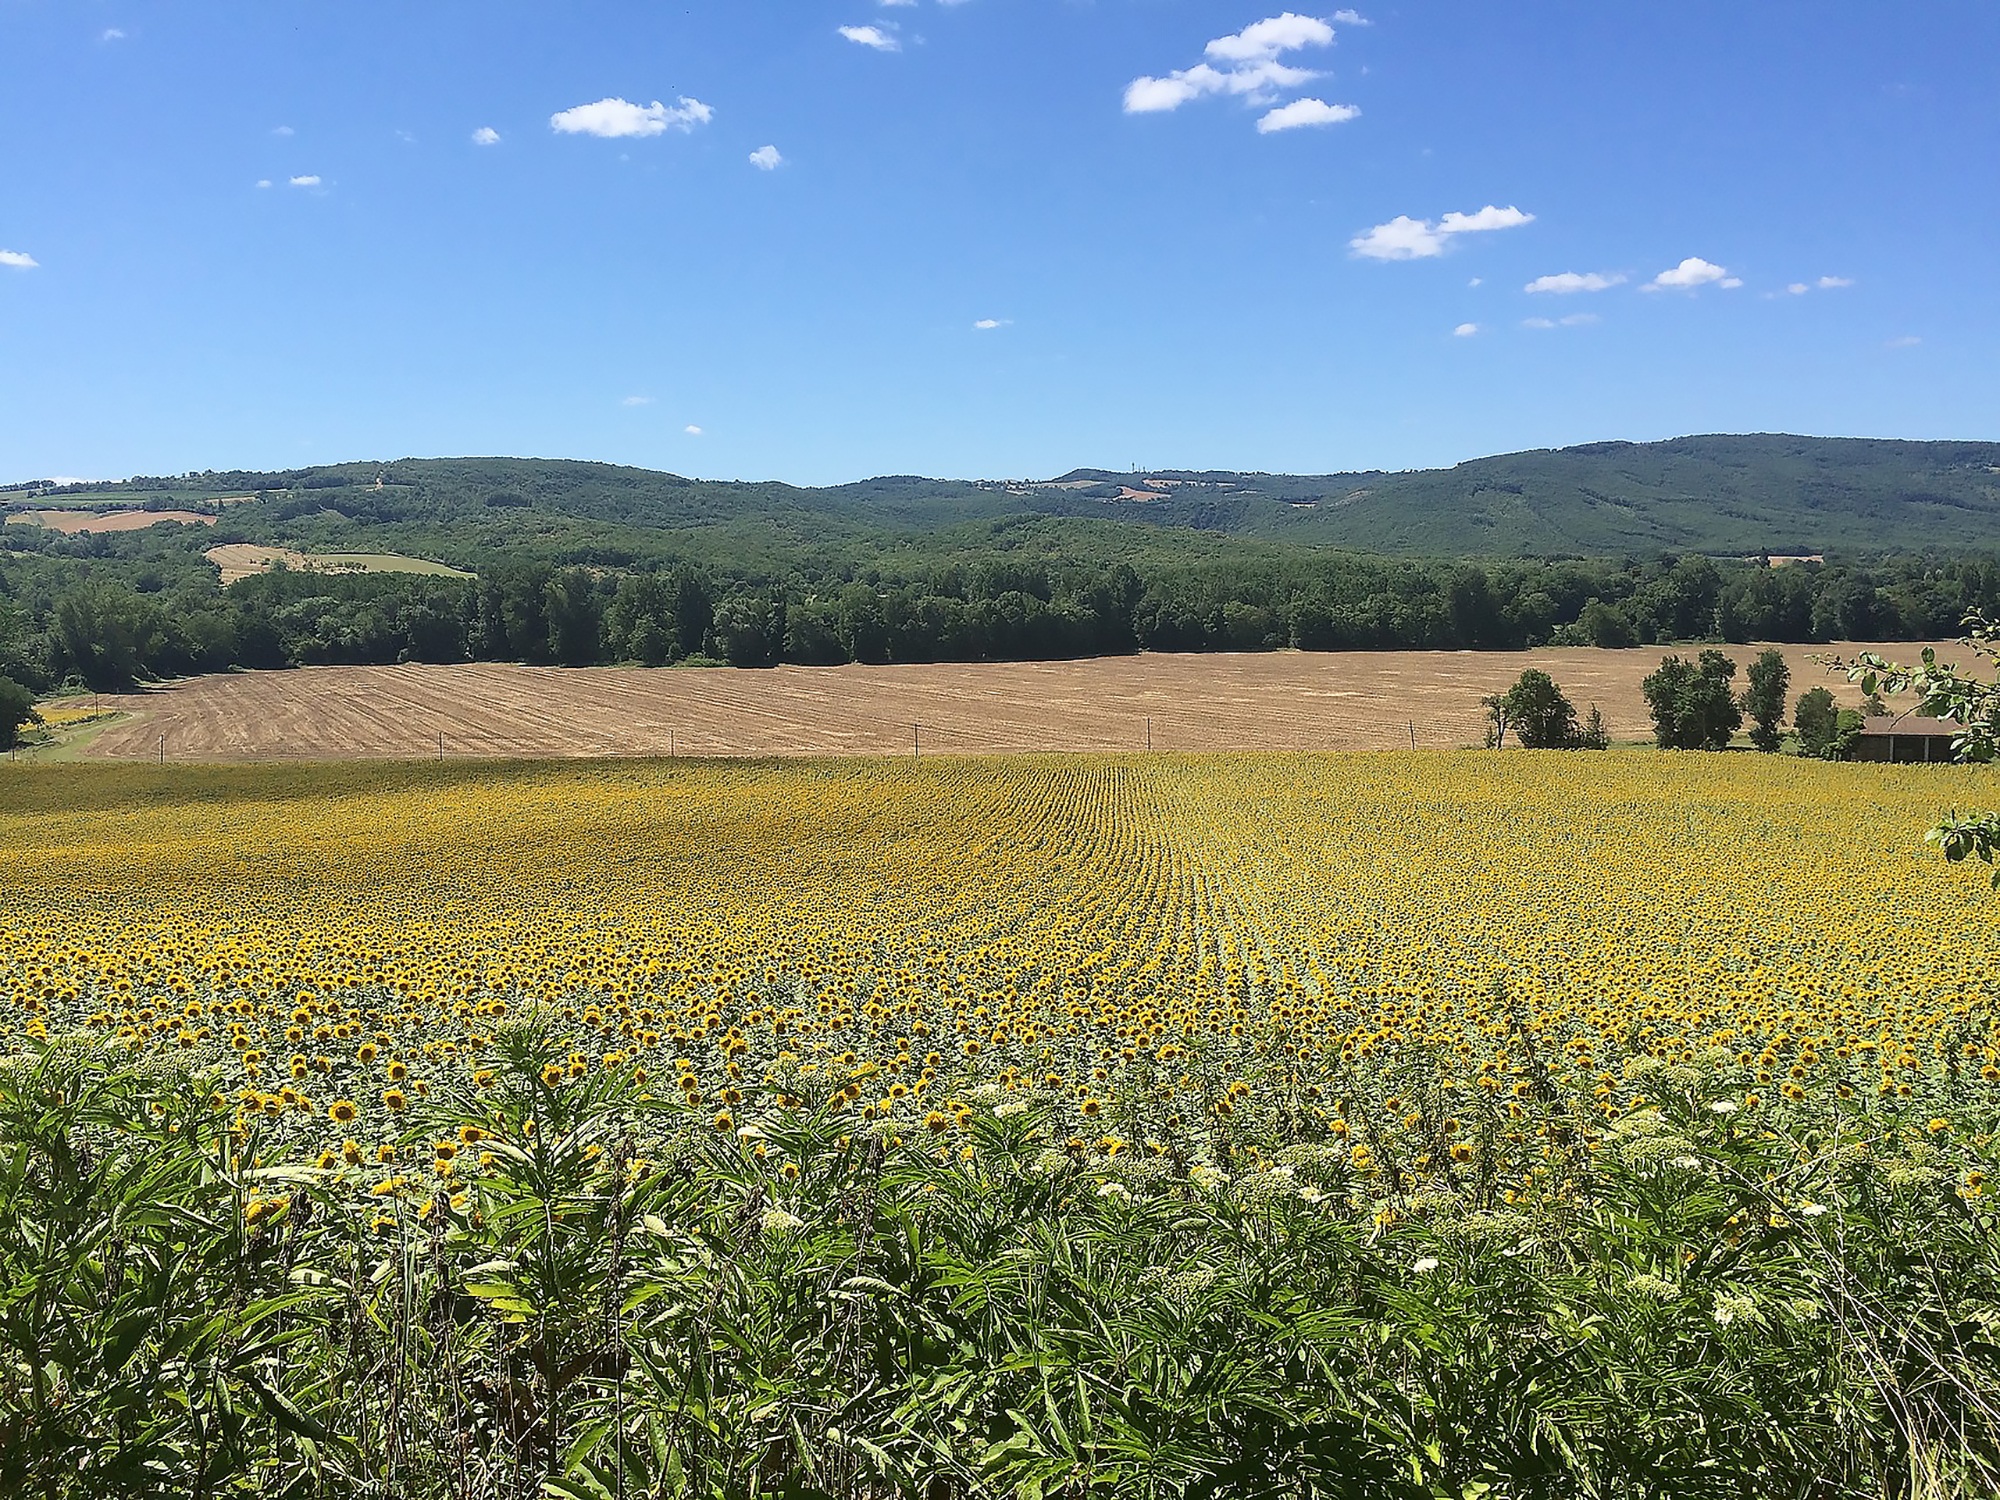
landscape, grass, plant, field, farm, meadow, prairie, hill, flower, crop, pasture, yellow, agriculture, flora, plain, rapeseed, wildflower, grassland, wetland, plateau, habitat, ecosystem, steppe, rural area, sunflower field, flowering plant, natural environment, grass family